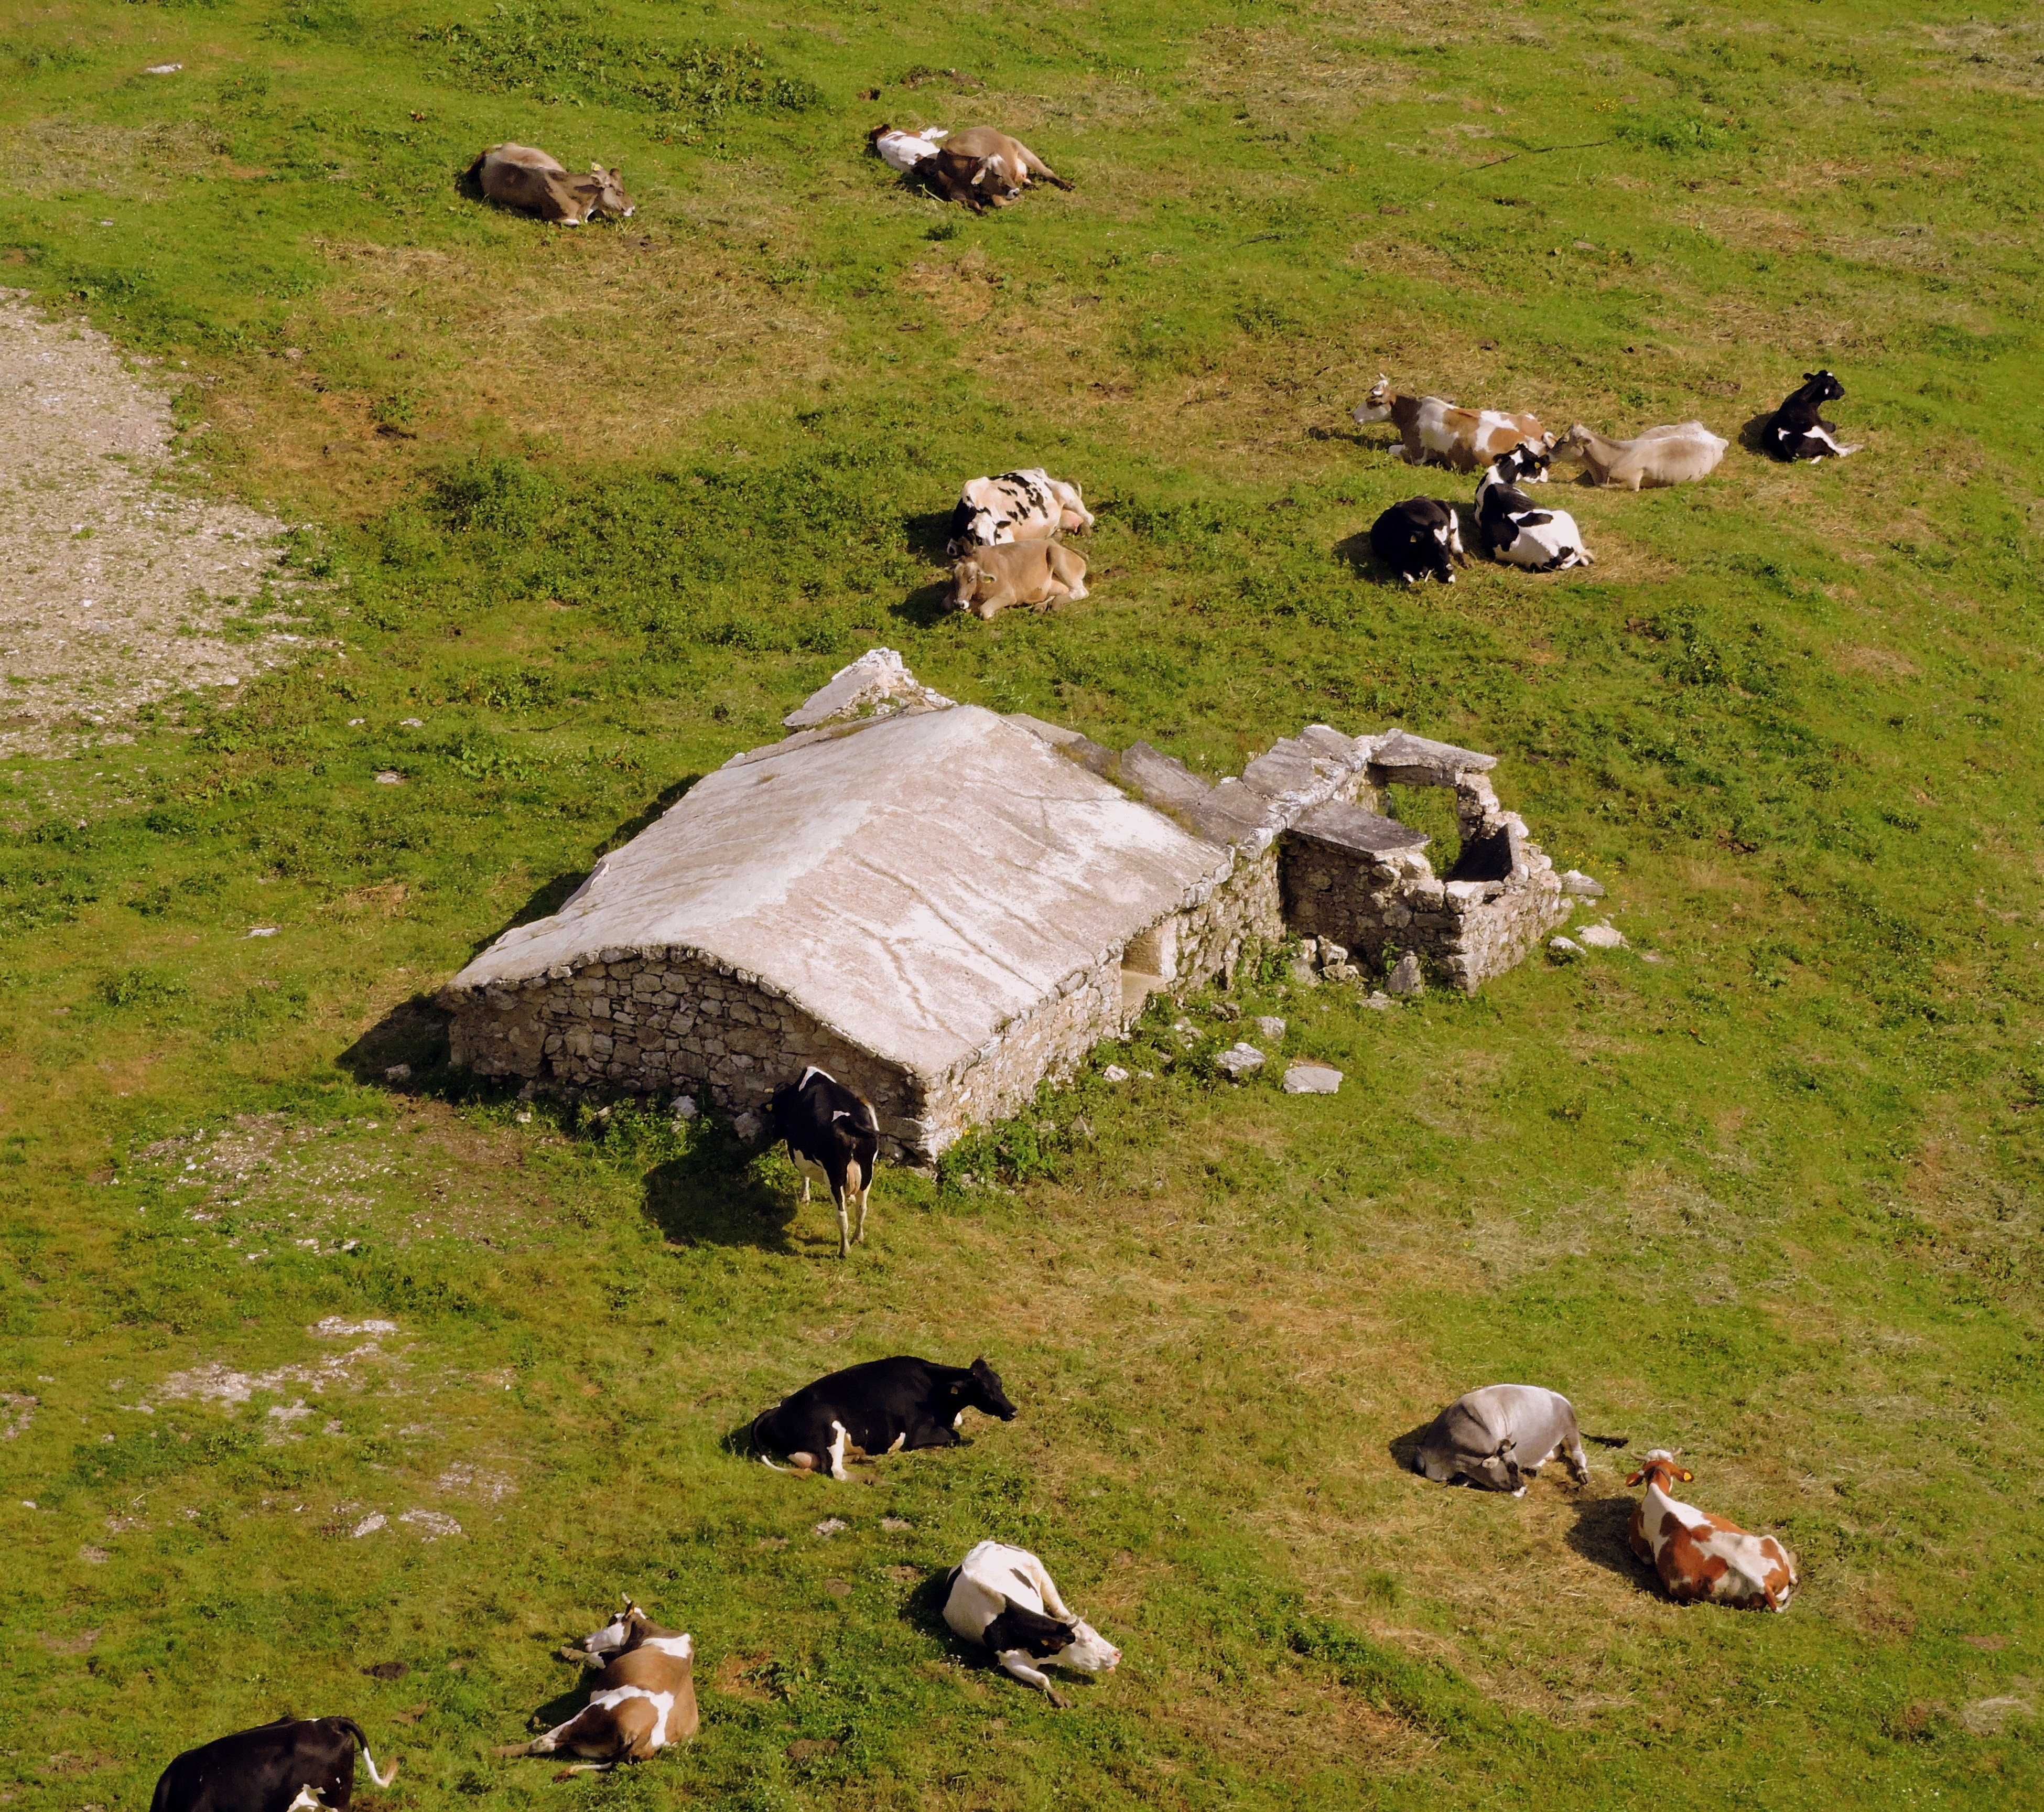
mountain, farm, green, cow, herd, pasture, sheep, agriculture, prato, animals, sheeps, lying, ecosystem, rural area, cattle like mammal